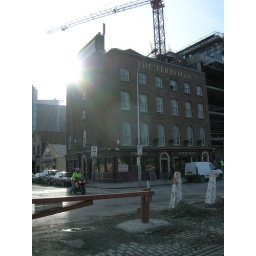
The last brick built house in the midth of the biggest building site in Dublin, Docklands.